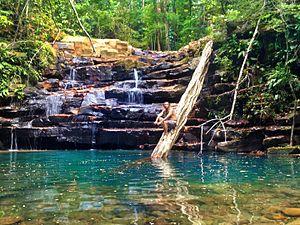
Les Pemóns sont des Sud-Amérindiens vivant au Venezuela, Brésil et Guyana. D'après un recensement de 2011, ils formeraient une population d'environ 30 148 habitants dans le territoire vénézuélien.